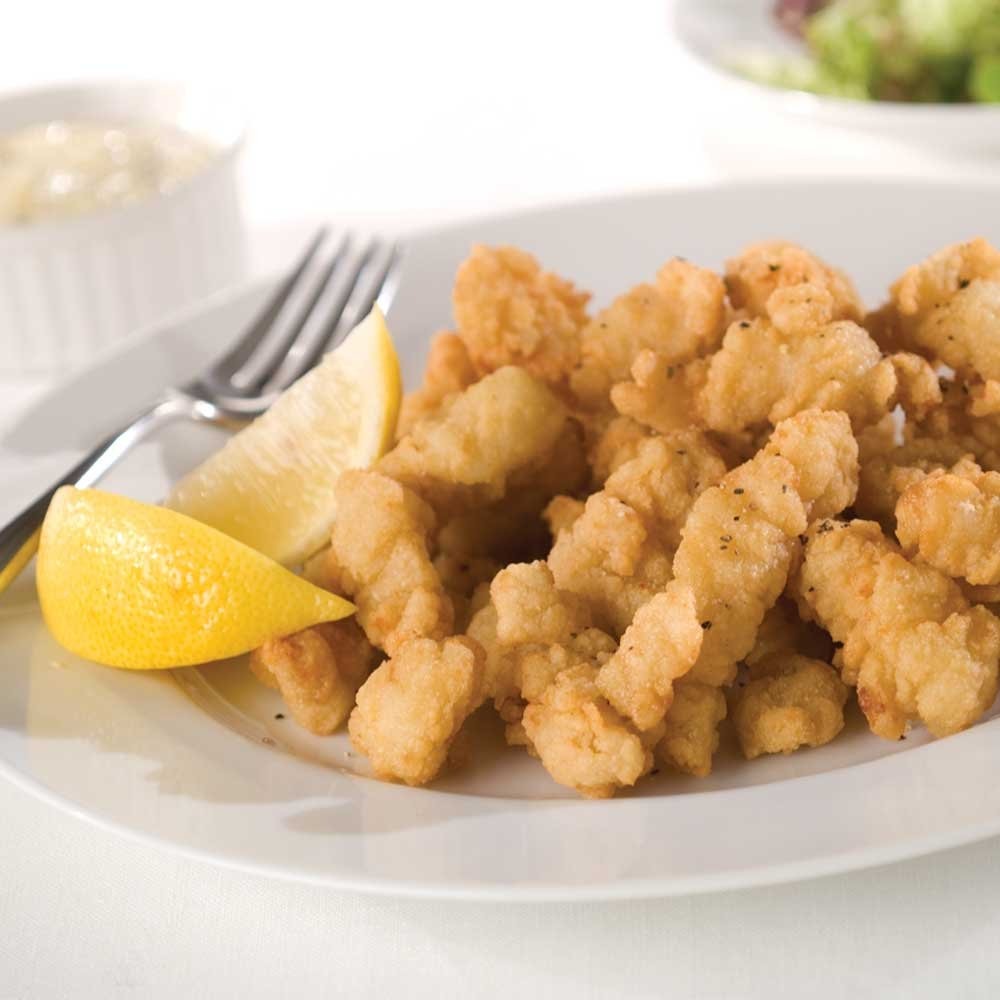
Item Name: Seawatch Fresh Super Breaded Clam Strip, 5 Pound -- 2 per case.
Bullet Point: Ships frozen, CANNOT be cancelled after being processed.
Product Description: Seawatch Fresh Super Breaded Clam Strip, 5 Pound -- 2 per case. For decades the clam industry has applied a method of Par Frying clam strips in order to achieve the maximum percentage of breading adhesion.
Value: 2.0
Unit: Count

Price: 166.21